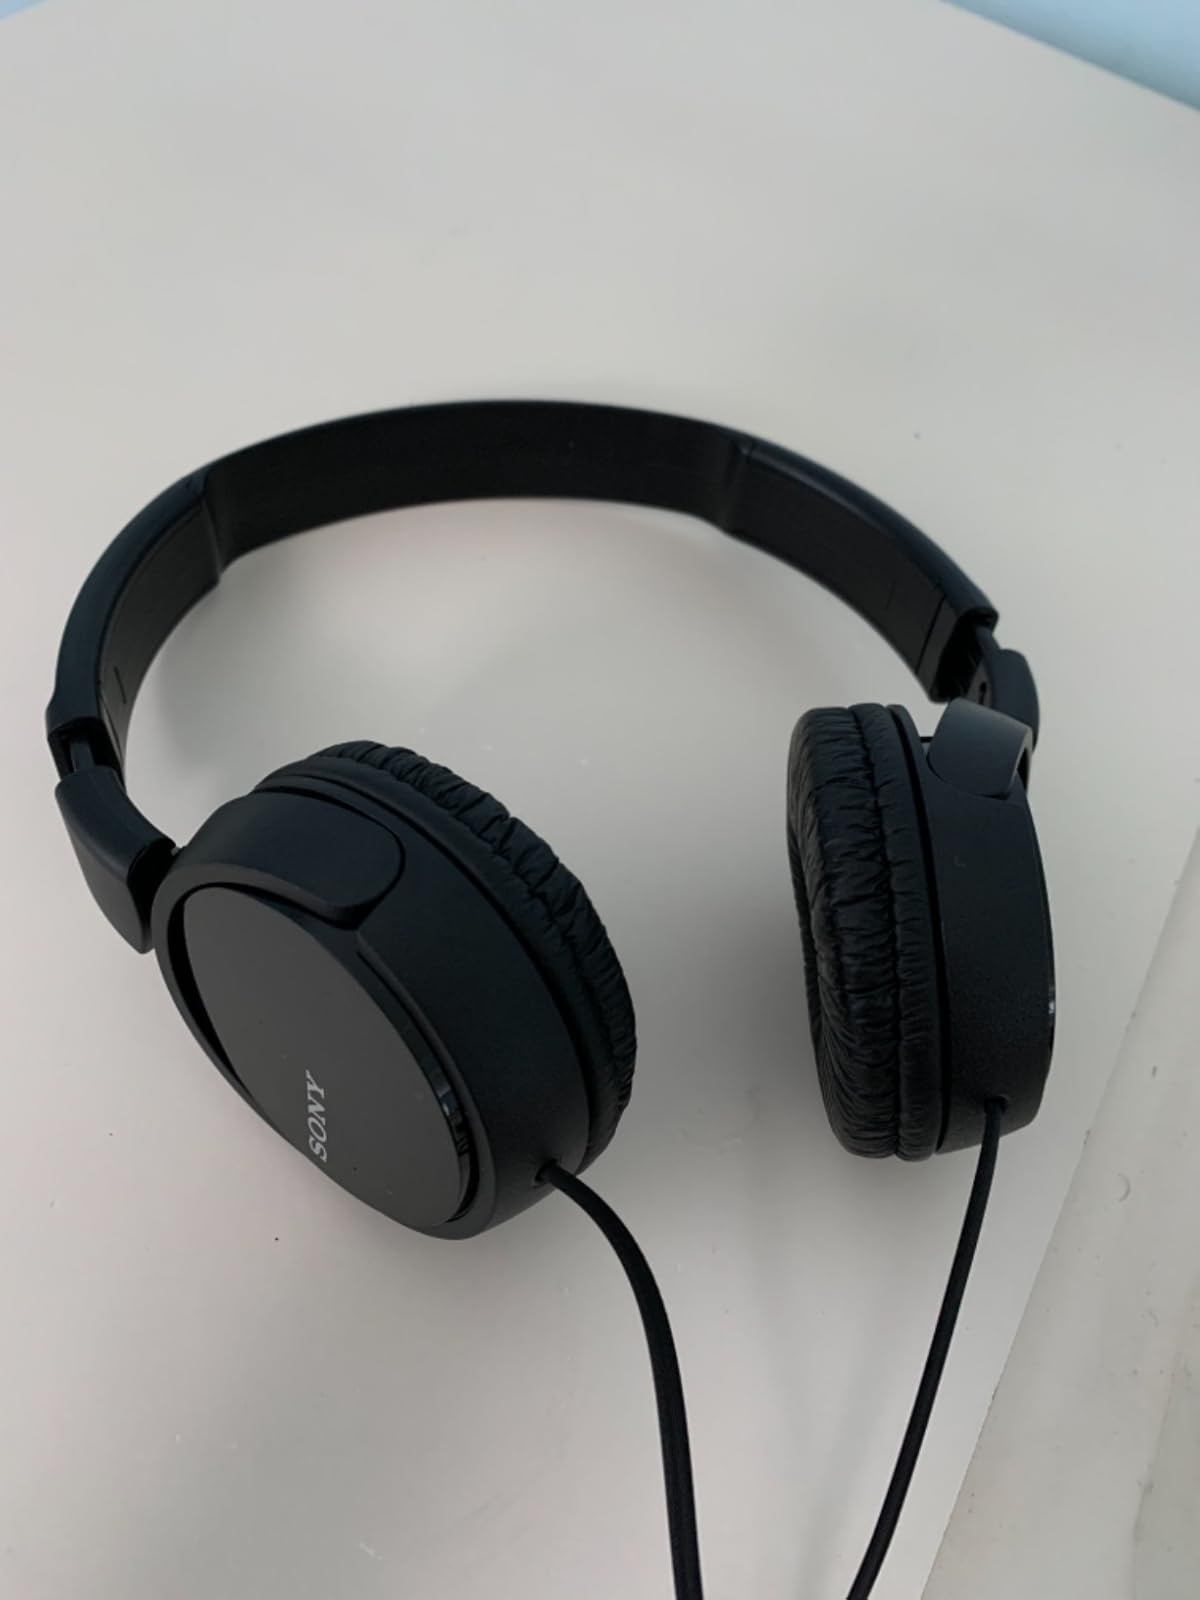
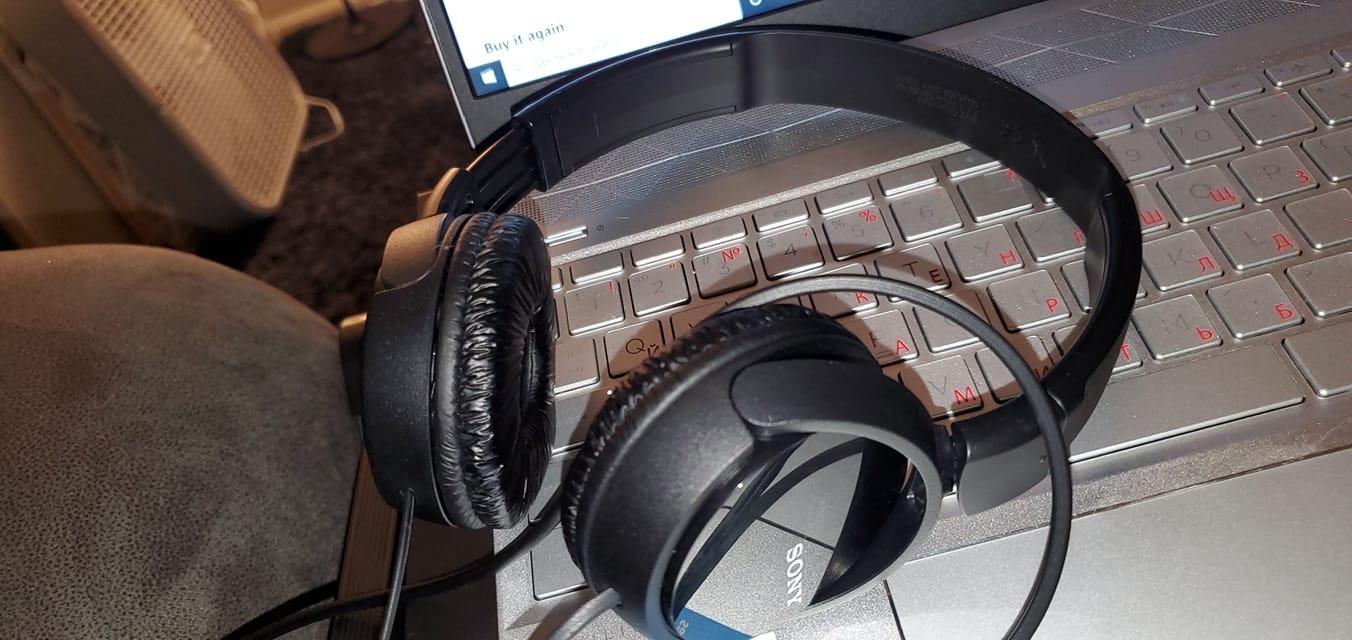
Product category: headphones
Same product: yes